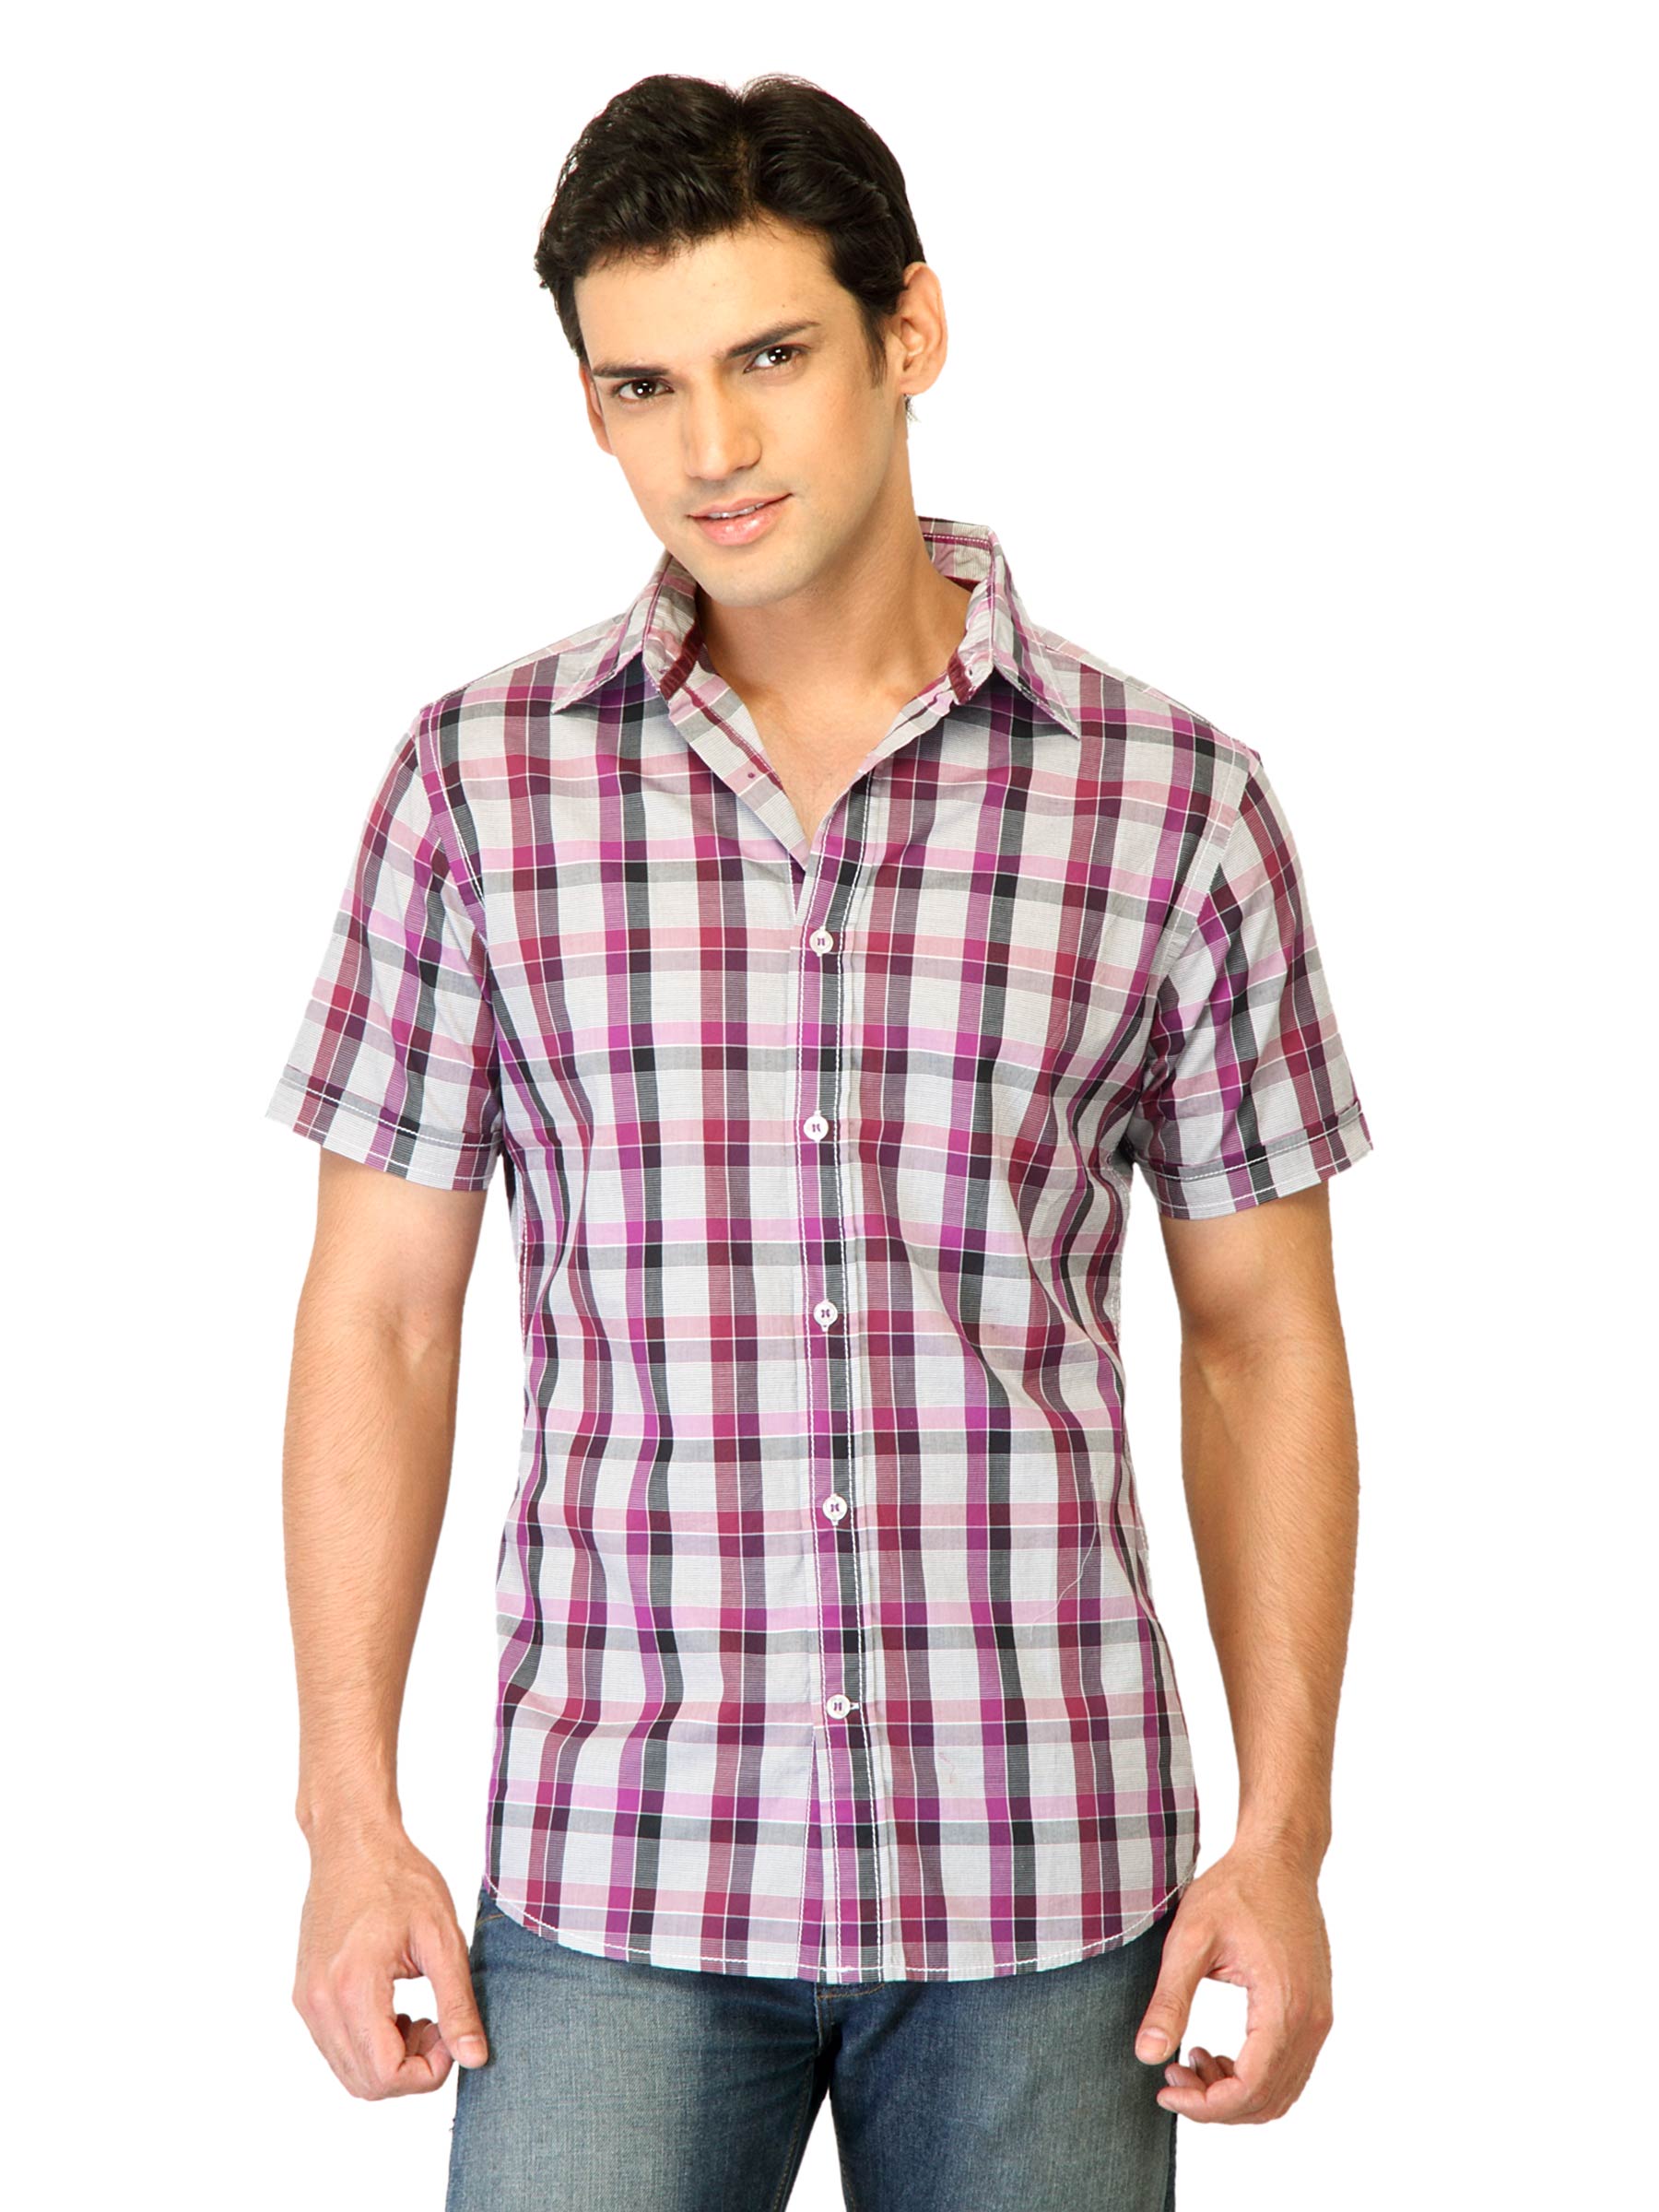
United Colors of Benetton Men Check Purple Shirts
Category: Apparel / Topwear / Shirts
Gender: Men
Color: Purple
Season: Summer 2011
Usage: Casual